Gurthunda Seethakalam

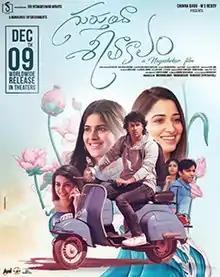
Theatrical release poster

Gurthunda Seethakalam is a 2022 Indian Telugu-language romantic drama film directed by Nagashekar. A remake of the 2020 Kannada film "Love Mocktail", it stars Satyadev and Tamannaah Bhatia. The plot follows a middle-aged software employee, who endures several heartbreaks in his quest to find his true love.